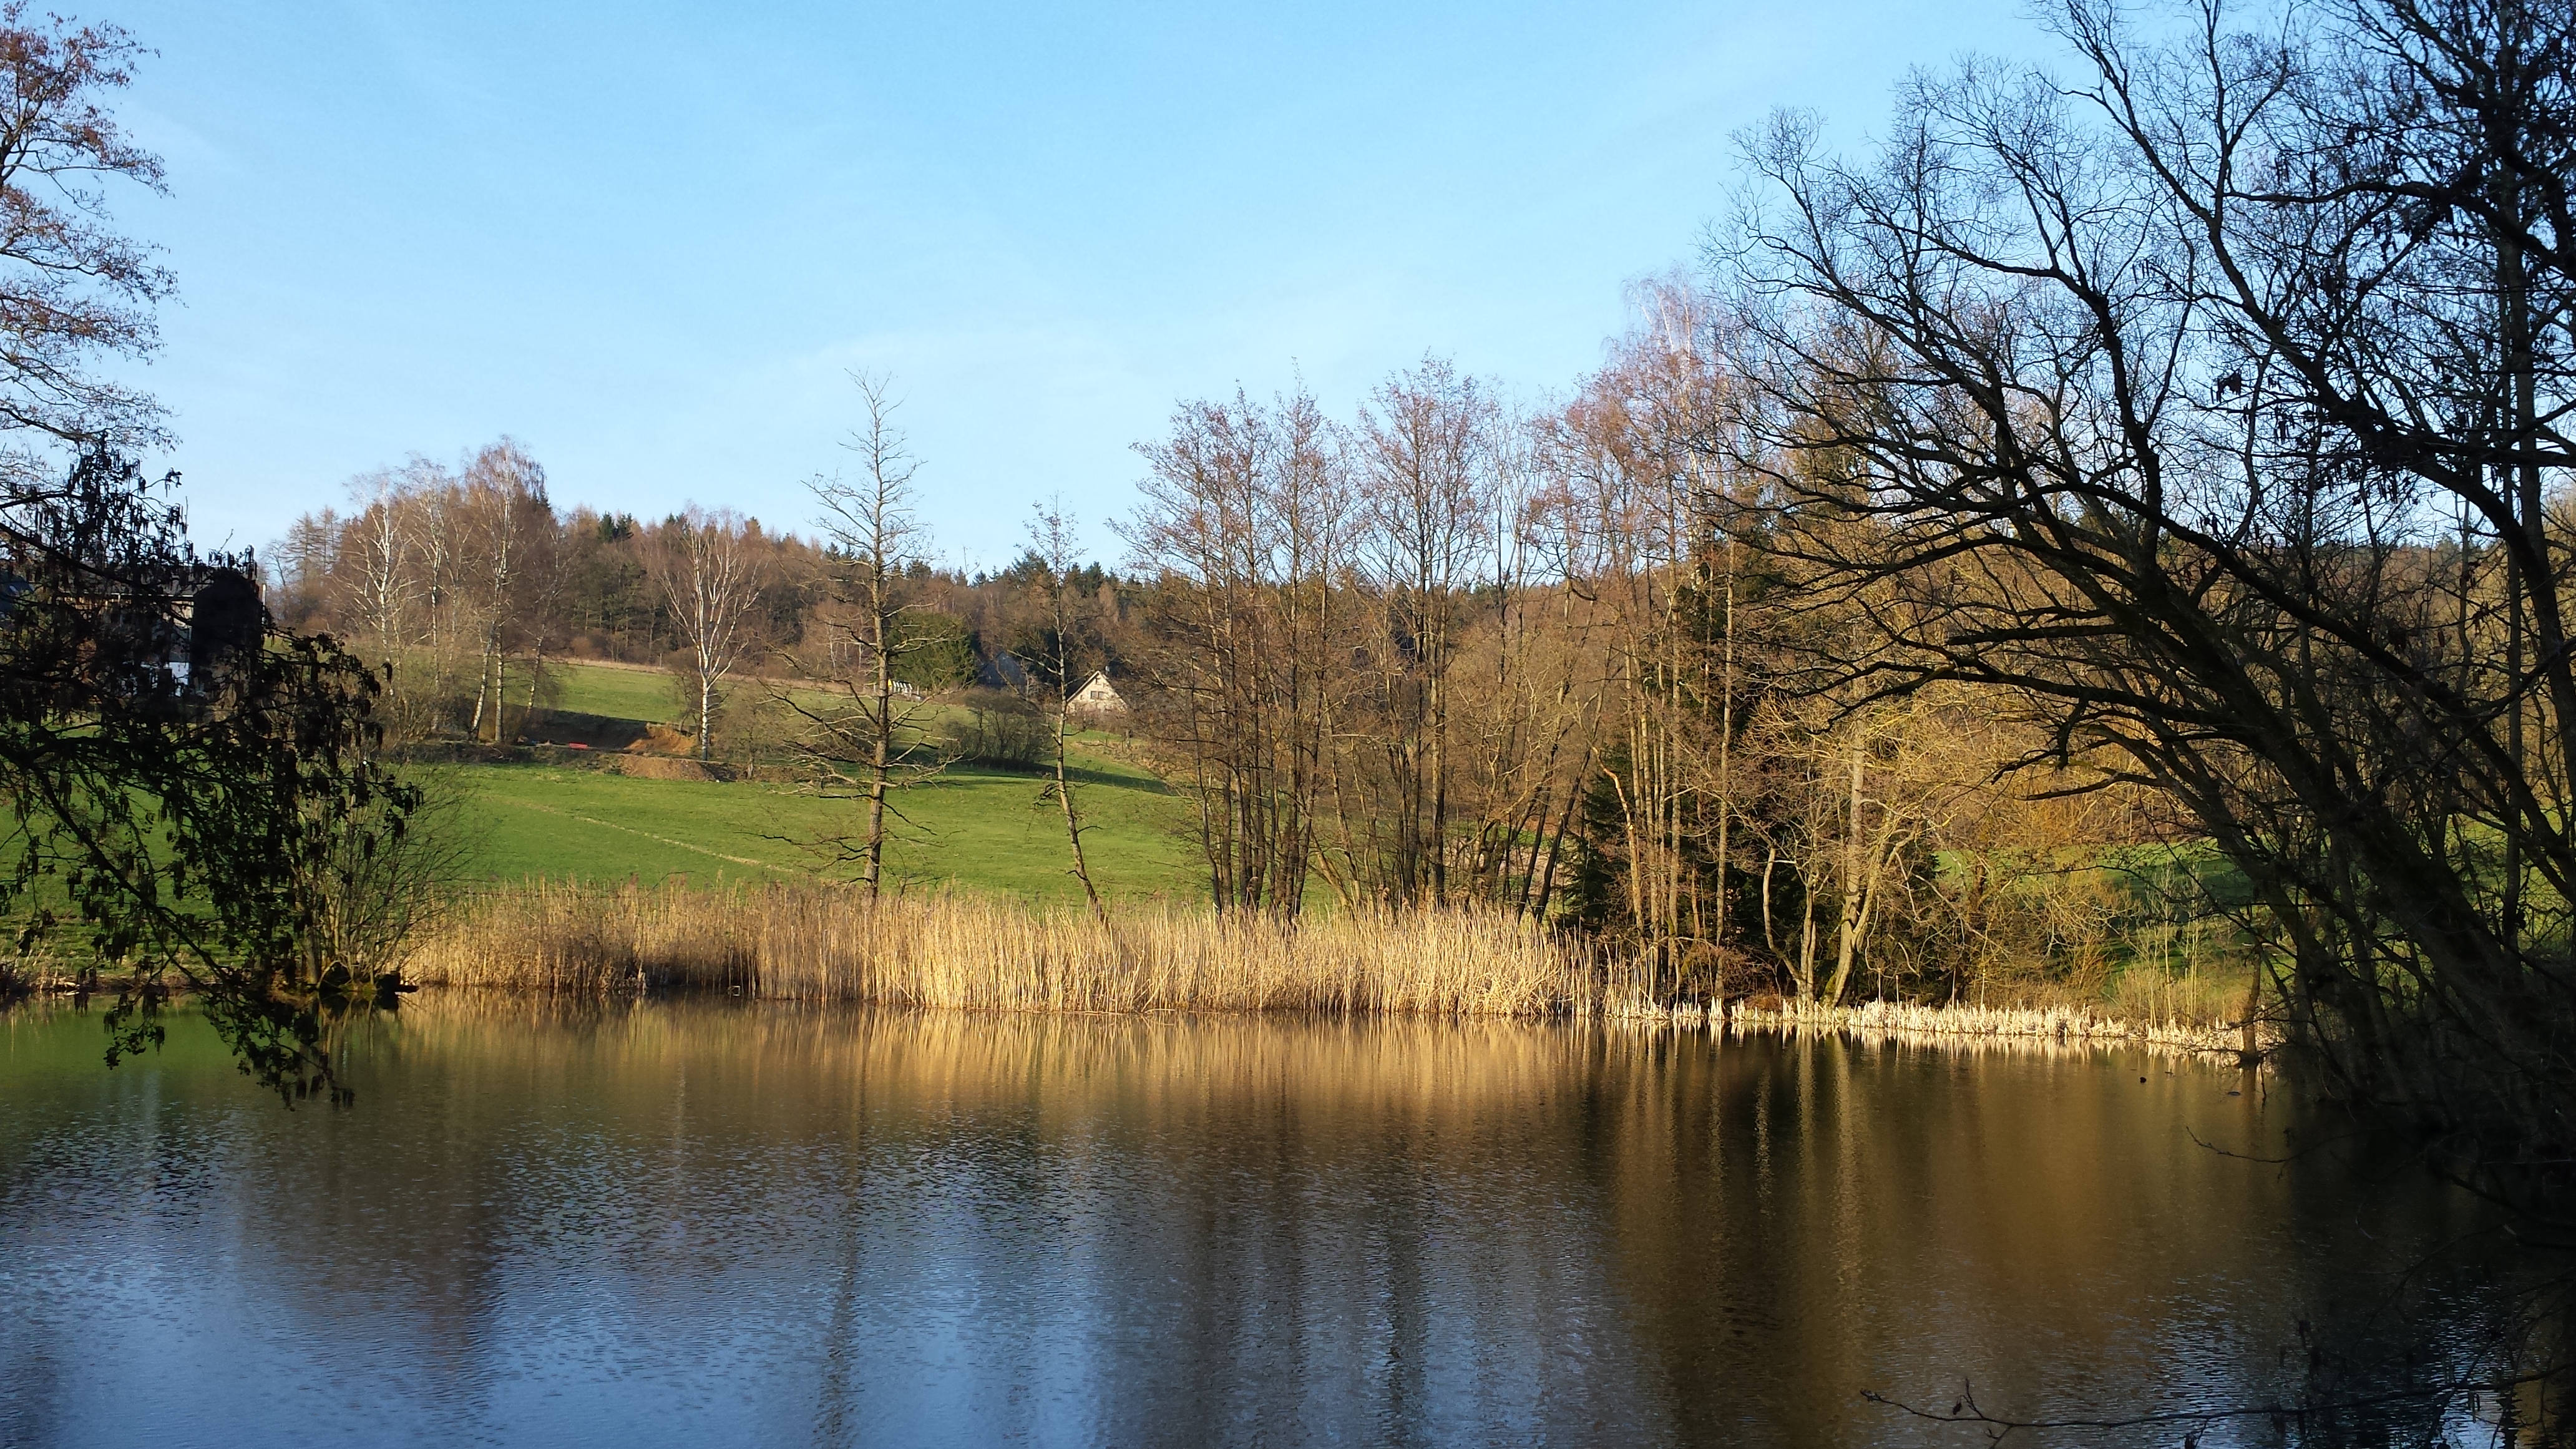
at the pond, reflection, water, nature, body of water, waterway, tree, lake, pond, leaf, river, bank, sky, nature reserve, wetland, plant, reservoir, grass, floodplain, biome, landscape, lacustrine plain, bayou, woodland, riparian zone, watercourse, riparian forest, meadow, branch, winter, swamp, grass family